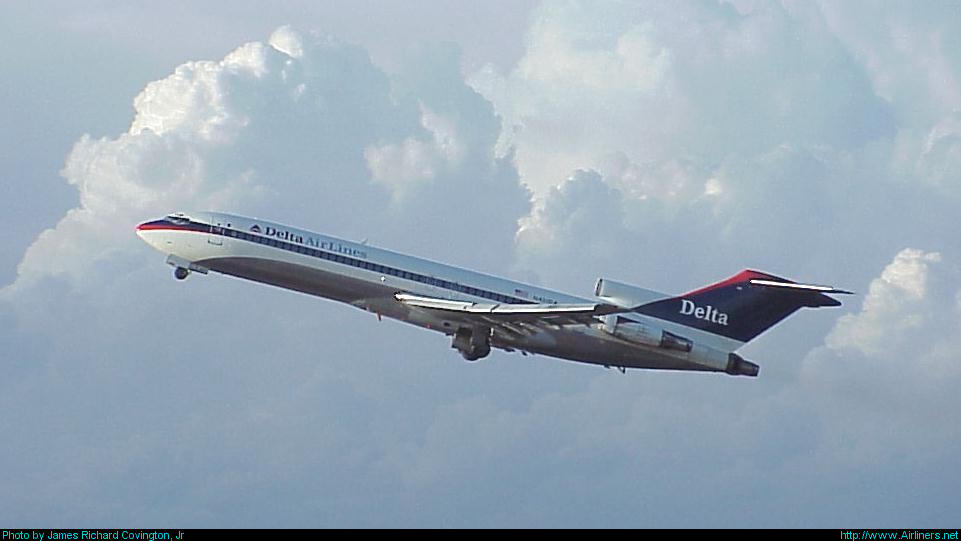
Vehicle type: Planes